Juan Manén

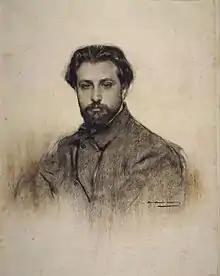
"Manén" seen by Ramon Casas (MNAC)

Juan Manén (or Joan Manén; 14 March 1883 – 26 June 1971) was a Spanish violinist and composer, born in Barcelona.